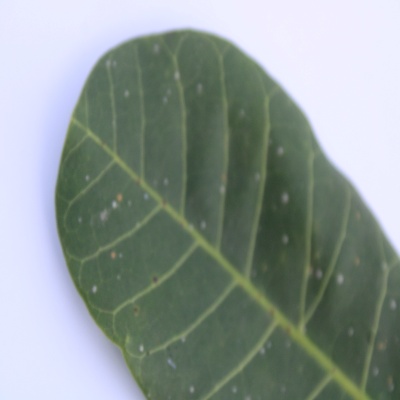
Crop: Cashew
Condition: red rust